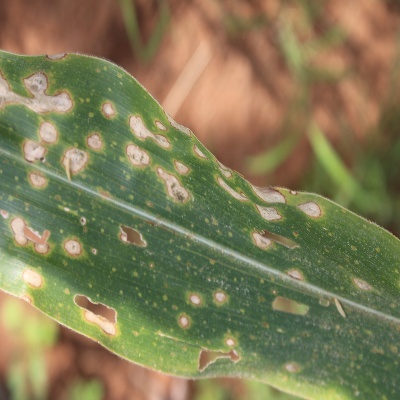
Label: Corn_(Maize)___Leaf_Spot